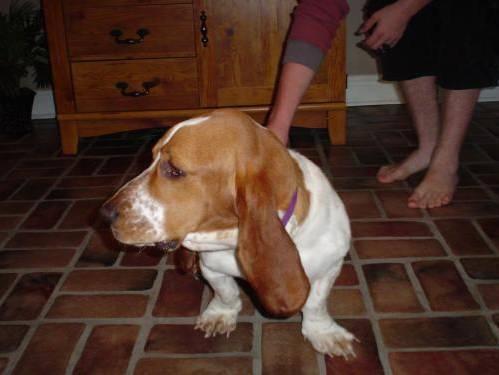
dog